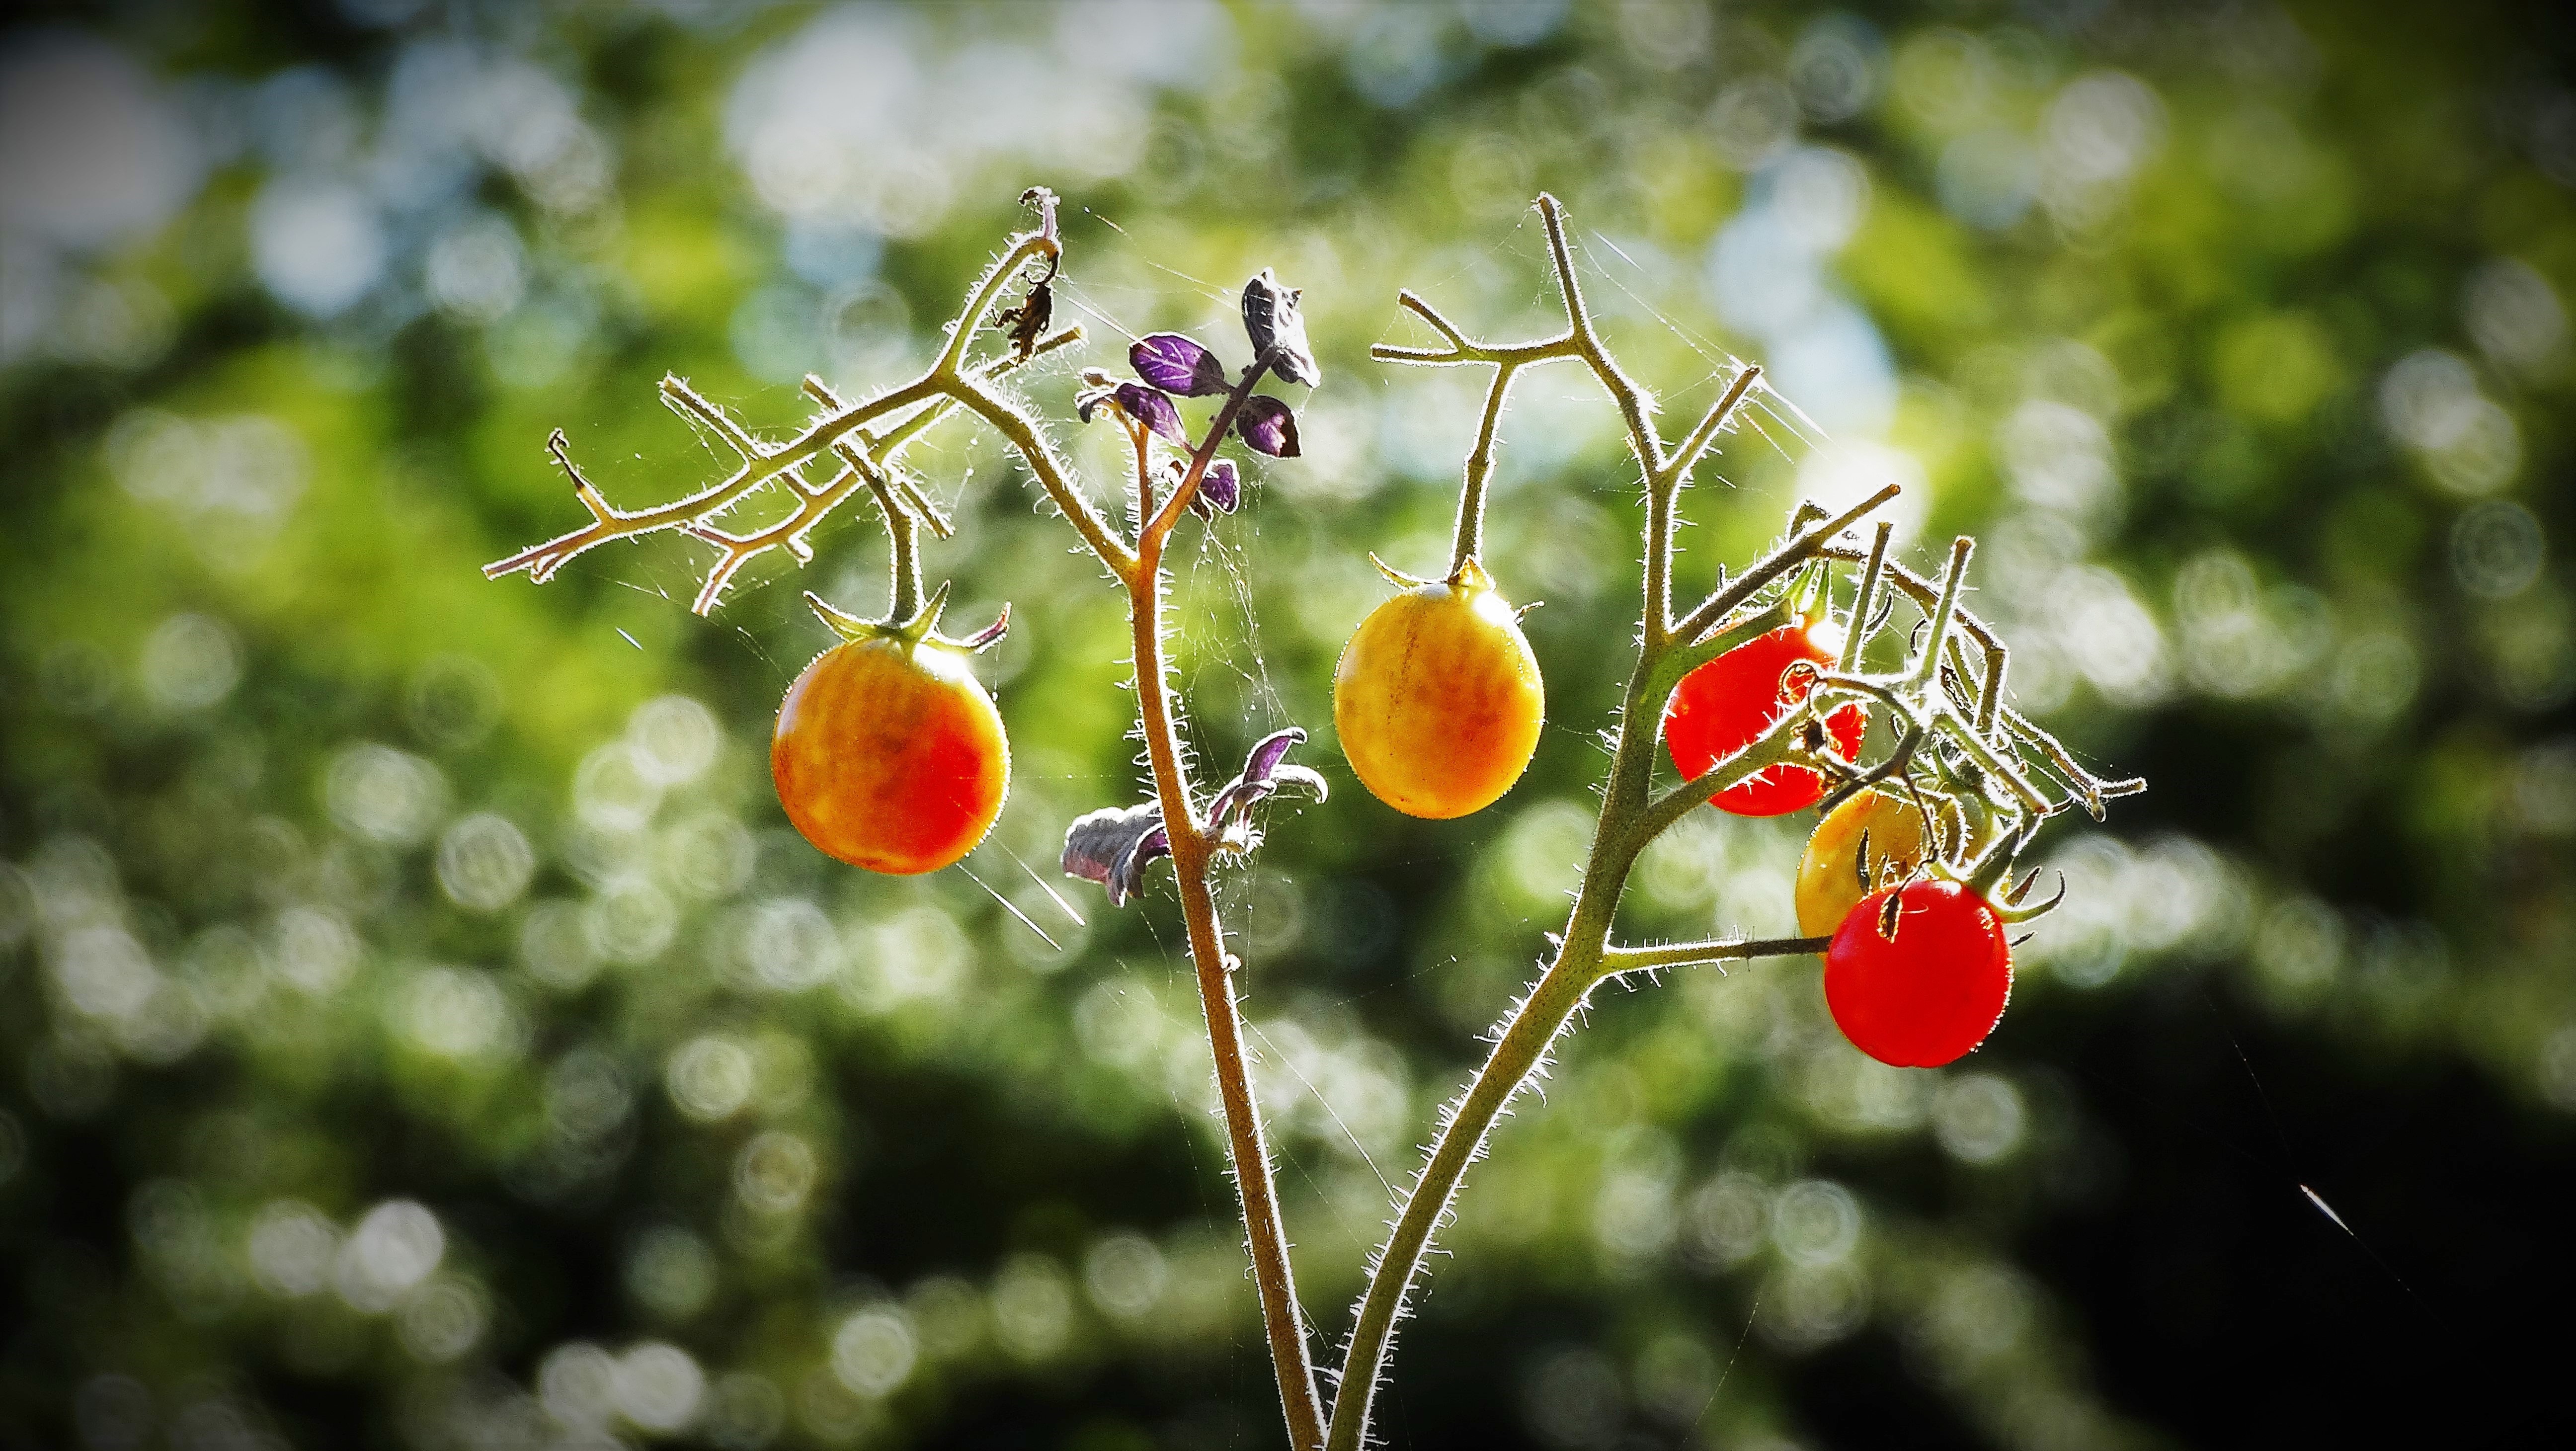
tree, nature, branch, blossom, plant, photography, fruit, berry, sunlight, leaf, flower, food, green, harvest, produce, autumn, botany, healthy, flora, wildflower, close up, vegetables, shrub, tomatoes, vegetarian, vitamins, rose hip, macro photography, raw food, flowering plant, rose family, vegetable growing, bush tomatoes, home garden, tomatenrispe, plant stem, land plant, thorns spines and prickles